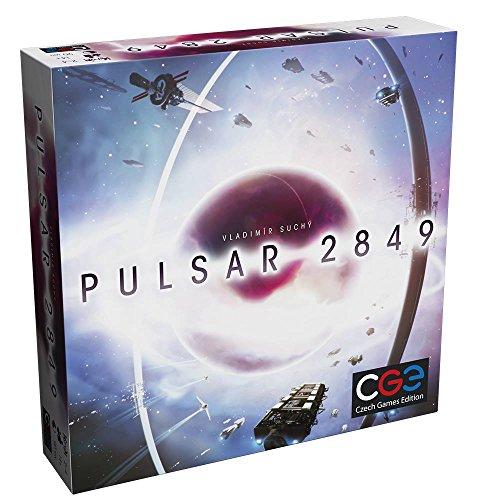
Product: Czech Games Edition Pulsar 2849,Euro-Style Game
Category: Toys & Games | Games & Accessories | Board Games
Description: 2-4 Players, Ages 14+.
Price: $38.49
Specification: ProductDimensions:11.8x2.8x11.8inches|ItemWeight:5.09pounds|ShippingWeight:5.15pounds(Viewshippingratesandpolicies)|ASIN:B0761KWHM1|Itemmodelnumber:CGE00042|Manufacturerrecommendedage:14yearsandup